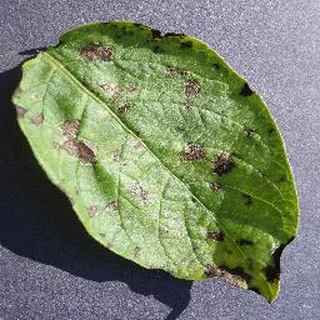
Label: potato_early_blight